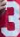
Number: 3